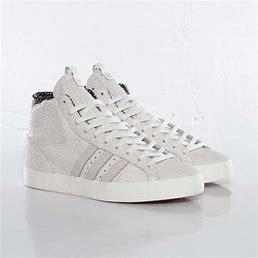
Brand: Adidas
Model: Basket Profi